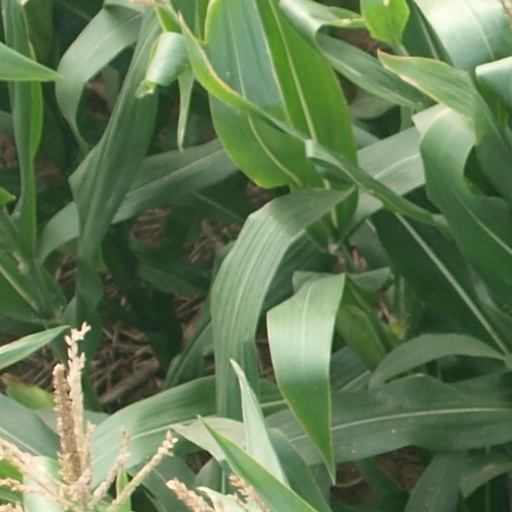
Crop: maize; corn